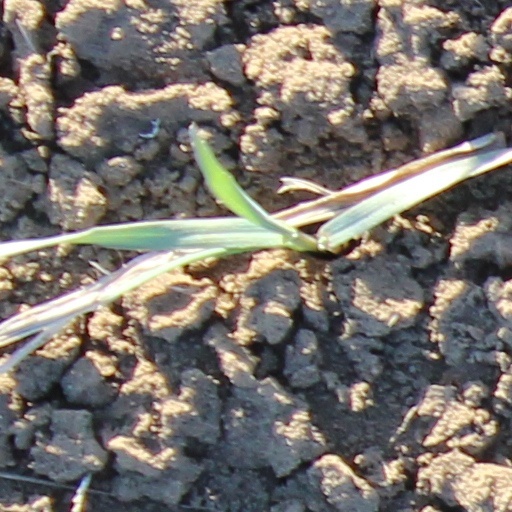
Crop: wheat